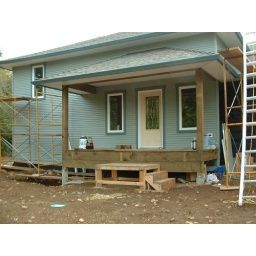
Trim around windows &amp;amp; door in front